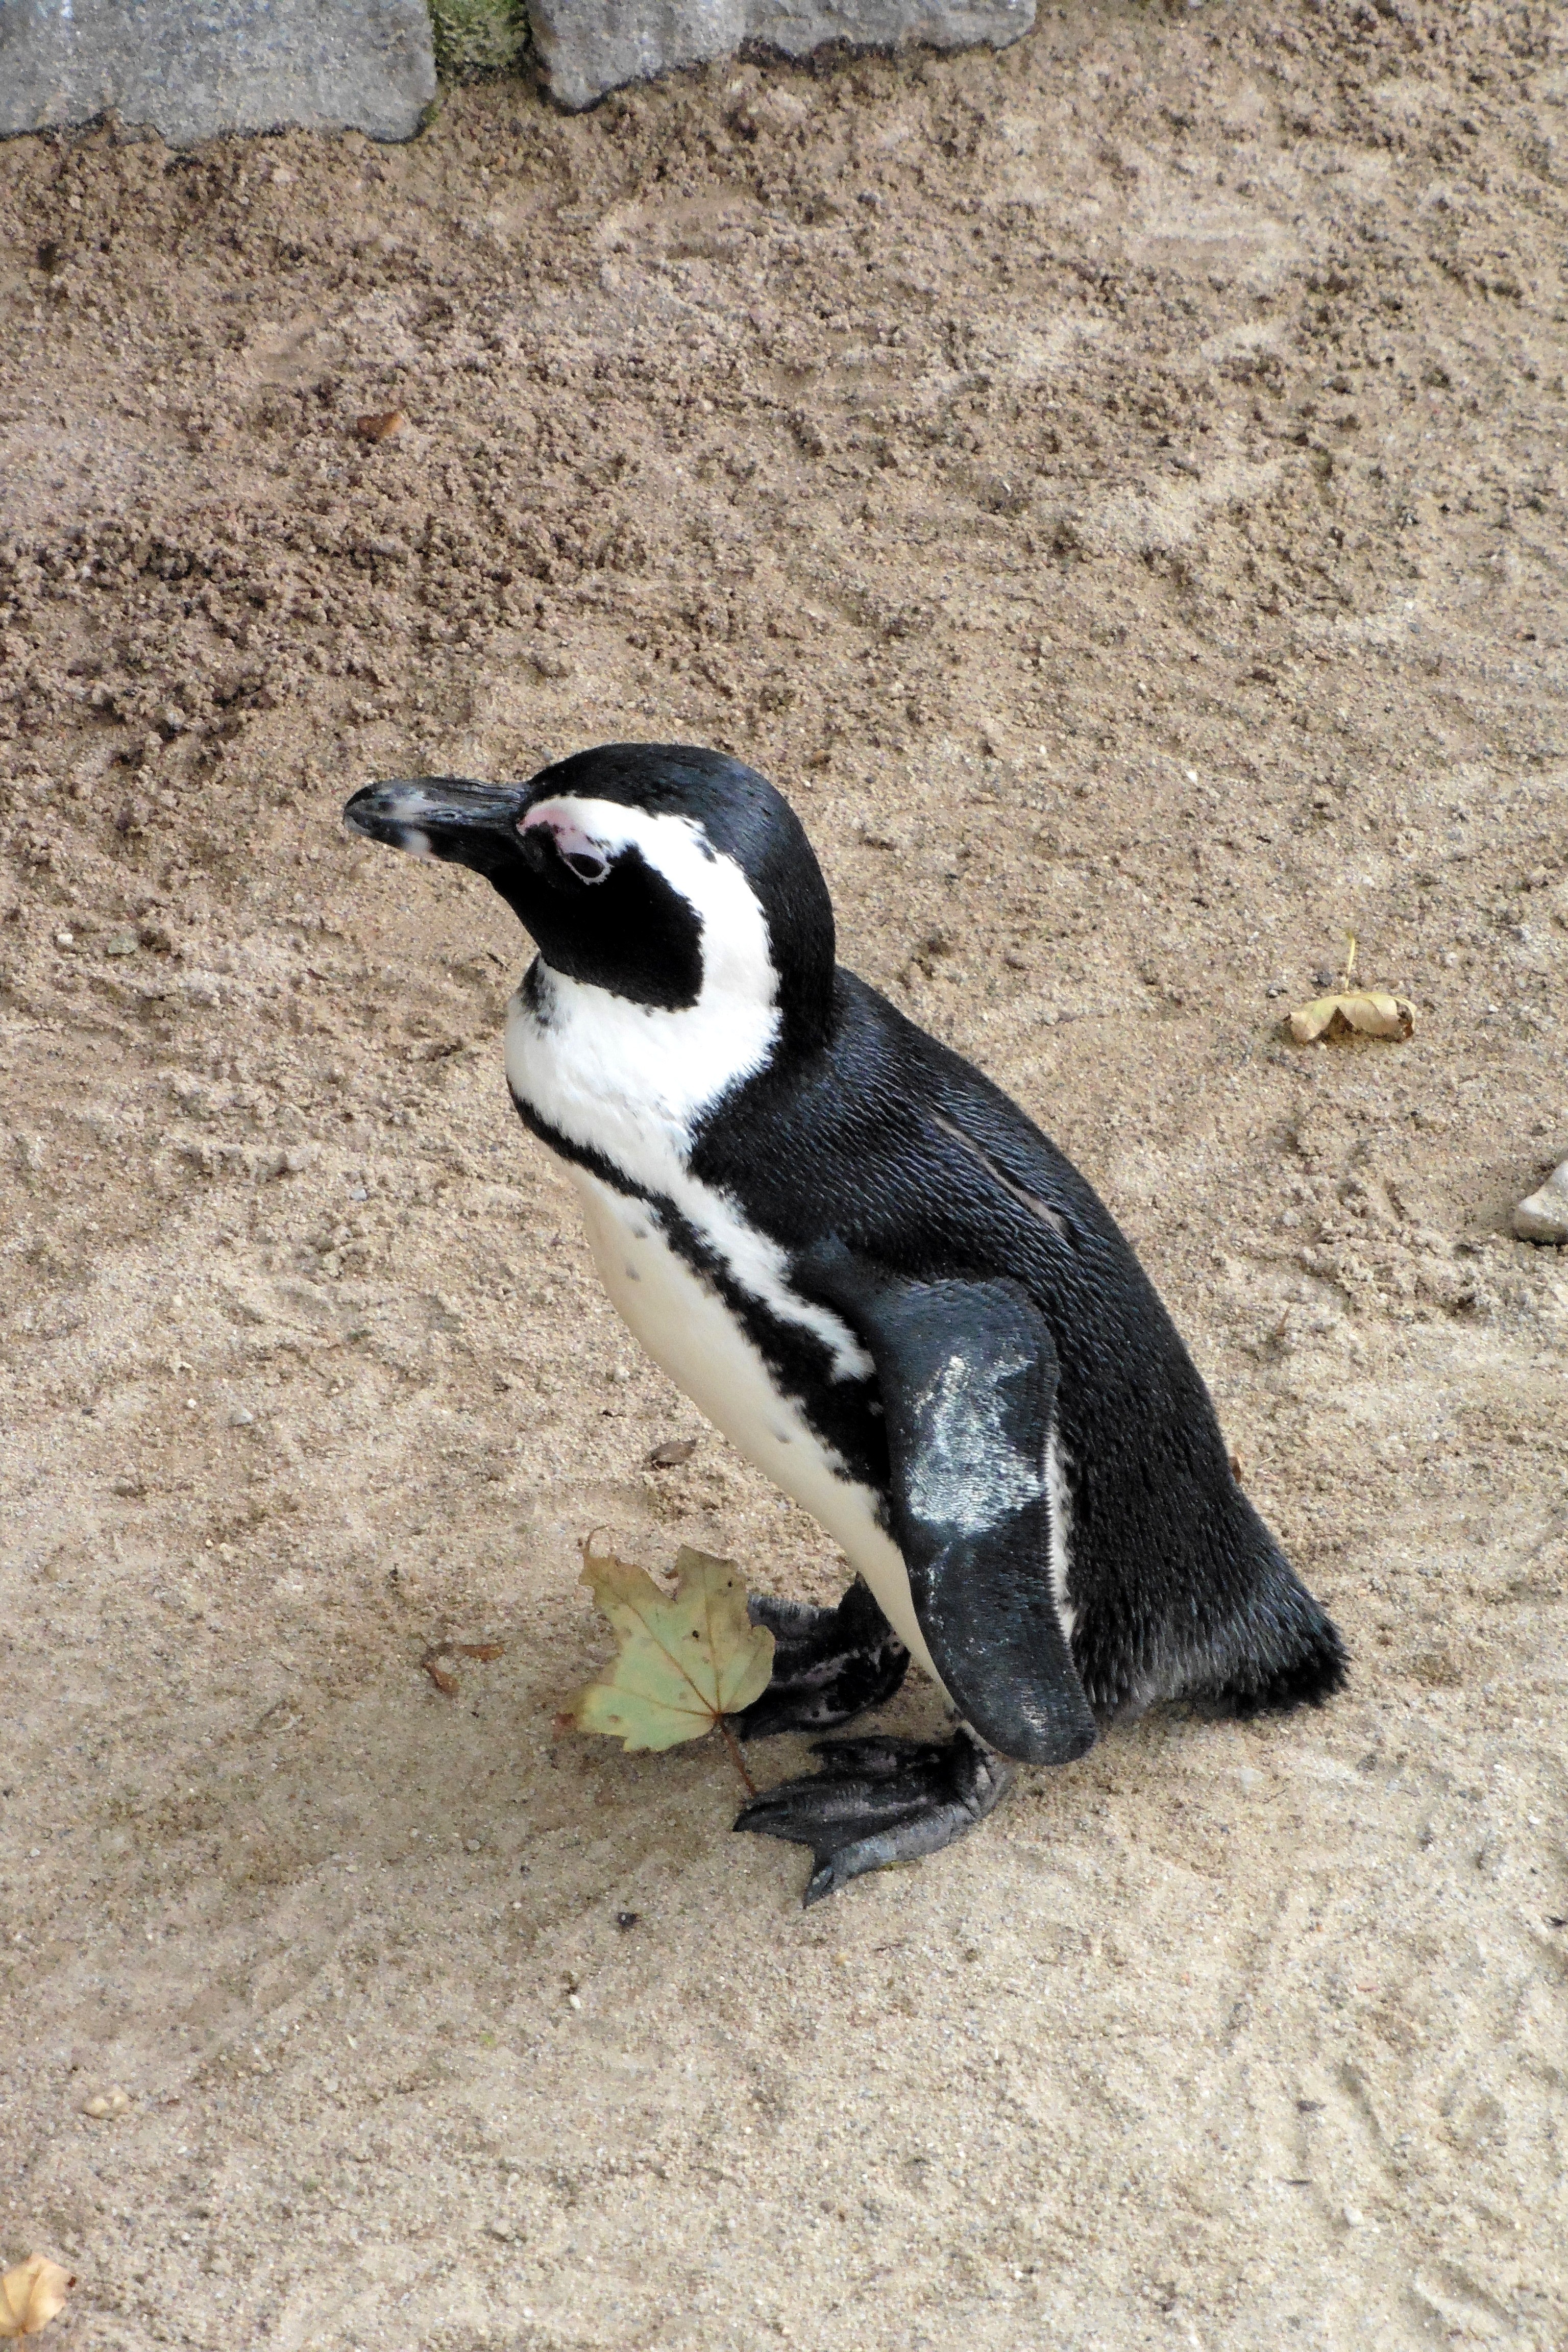
bird, animal, wildlife, zoo, beak, close, fauna, penguin, vertebrate, bill, curious, water bird, animal world, flightless bird, perching bird